South End Rowing Club

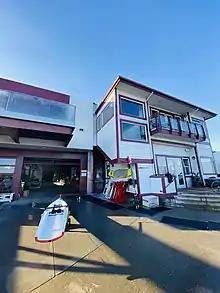
Back deck with rowboat preparing for row

The South End Rowing Club maintains a fierce but friendly rivalry with its next-door neighbor, the Dolphin Club. The clubs hold an annual triathlon in rowing, swimming, and running. As of 2010, the South End Rowing Club has won the competition 29 of the past 31 years. The ladies' crew from the South End races its wooden barge against the ladies' crew from the Dolphin Club.